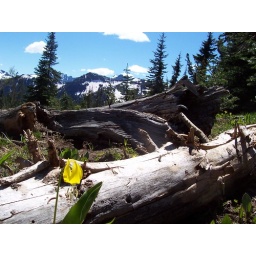
Yellow flowers were popping up all over the ground in Leroy Basin.